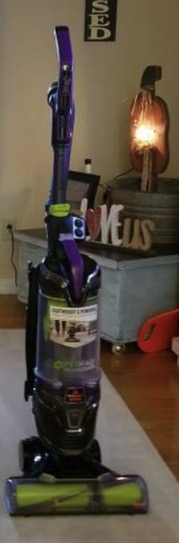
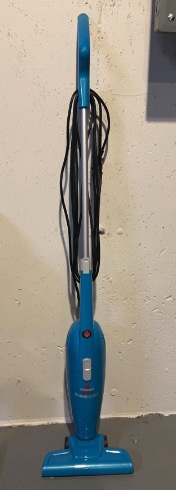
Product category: items_vacuum
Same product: no